Grammy Award for Best Hawaiian Music Album

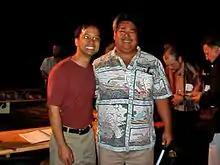
Grammy winners George Kahumoku Jr. and Daniel Ho

2007 nominees included: Amy Hānaialiʻi Gilliom for "Generation Hawai'i", producers Daniel Ho, George Kahumoku Jr., Paul Konwiser and Wayne Wong for the compilation album "Legends of Hawaiian Slack Key Guitar: Live from Maui", Ledward Kaapana for "Grandmaster Slack Key Guitar", Henry Kapono for "The Wild Hawaiian", and producers Chris and Milton Lau for the compilation album "Hawaiian Slack Key Kings". "Generation Hawai'i" and "The Wild Hawaiian" were the two vocal-driven albums nominated, while the three remaining nominees were slack-key driven. "The Wild Hawaiian" consisted of rock songs in Hawaiian which drew sound comparisons to Jimi Hendrix and Carlos Santana. Awards were presented to Daniel Ho, George Kahumoku Jr., Konwiser and Wong. Ho, Konwiser and Wong became the first multiple recipients in the category as well as the first consecutive award recipients. Musicians Peter deAquino, Richard Ho'opi'i, Kaapana, and Garrett Probst of Da Ukulele Boys, all of whom contributed live tracks to the album, joined the producers on stage to perform "Hawaii Aloha" a cappella for the audience and to accept the award. Kahumoku's acceptance speech stressed the importance of funding public arts and music education, earning him a standing ovation from the audience.